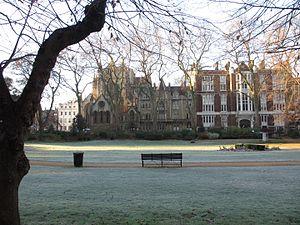
Gordon Square Gardens (Wintertime) London
Karin Costelloe Stephen, née en 1889 et morte en 1953, est une psychanalyste britannique.